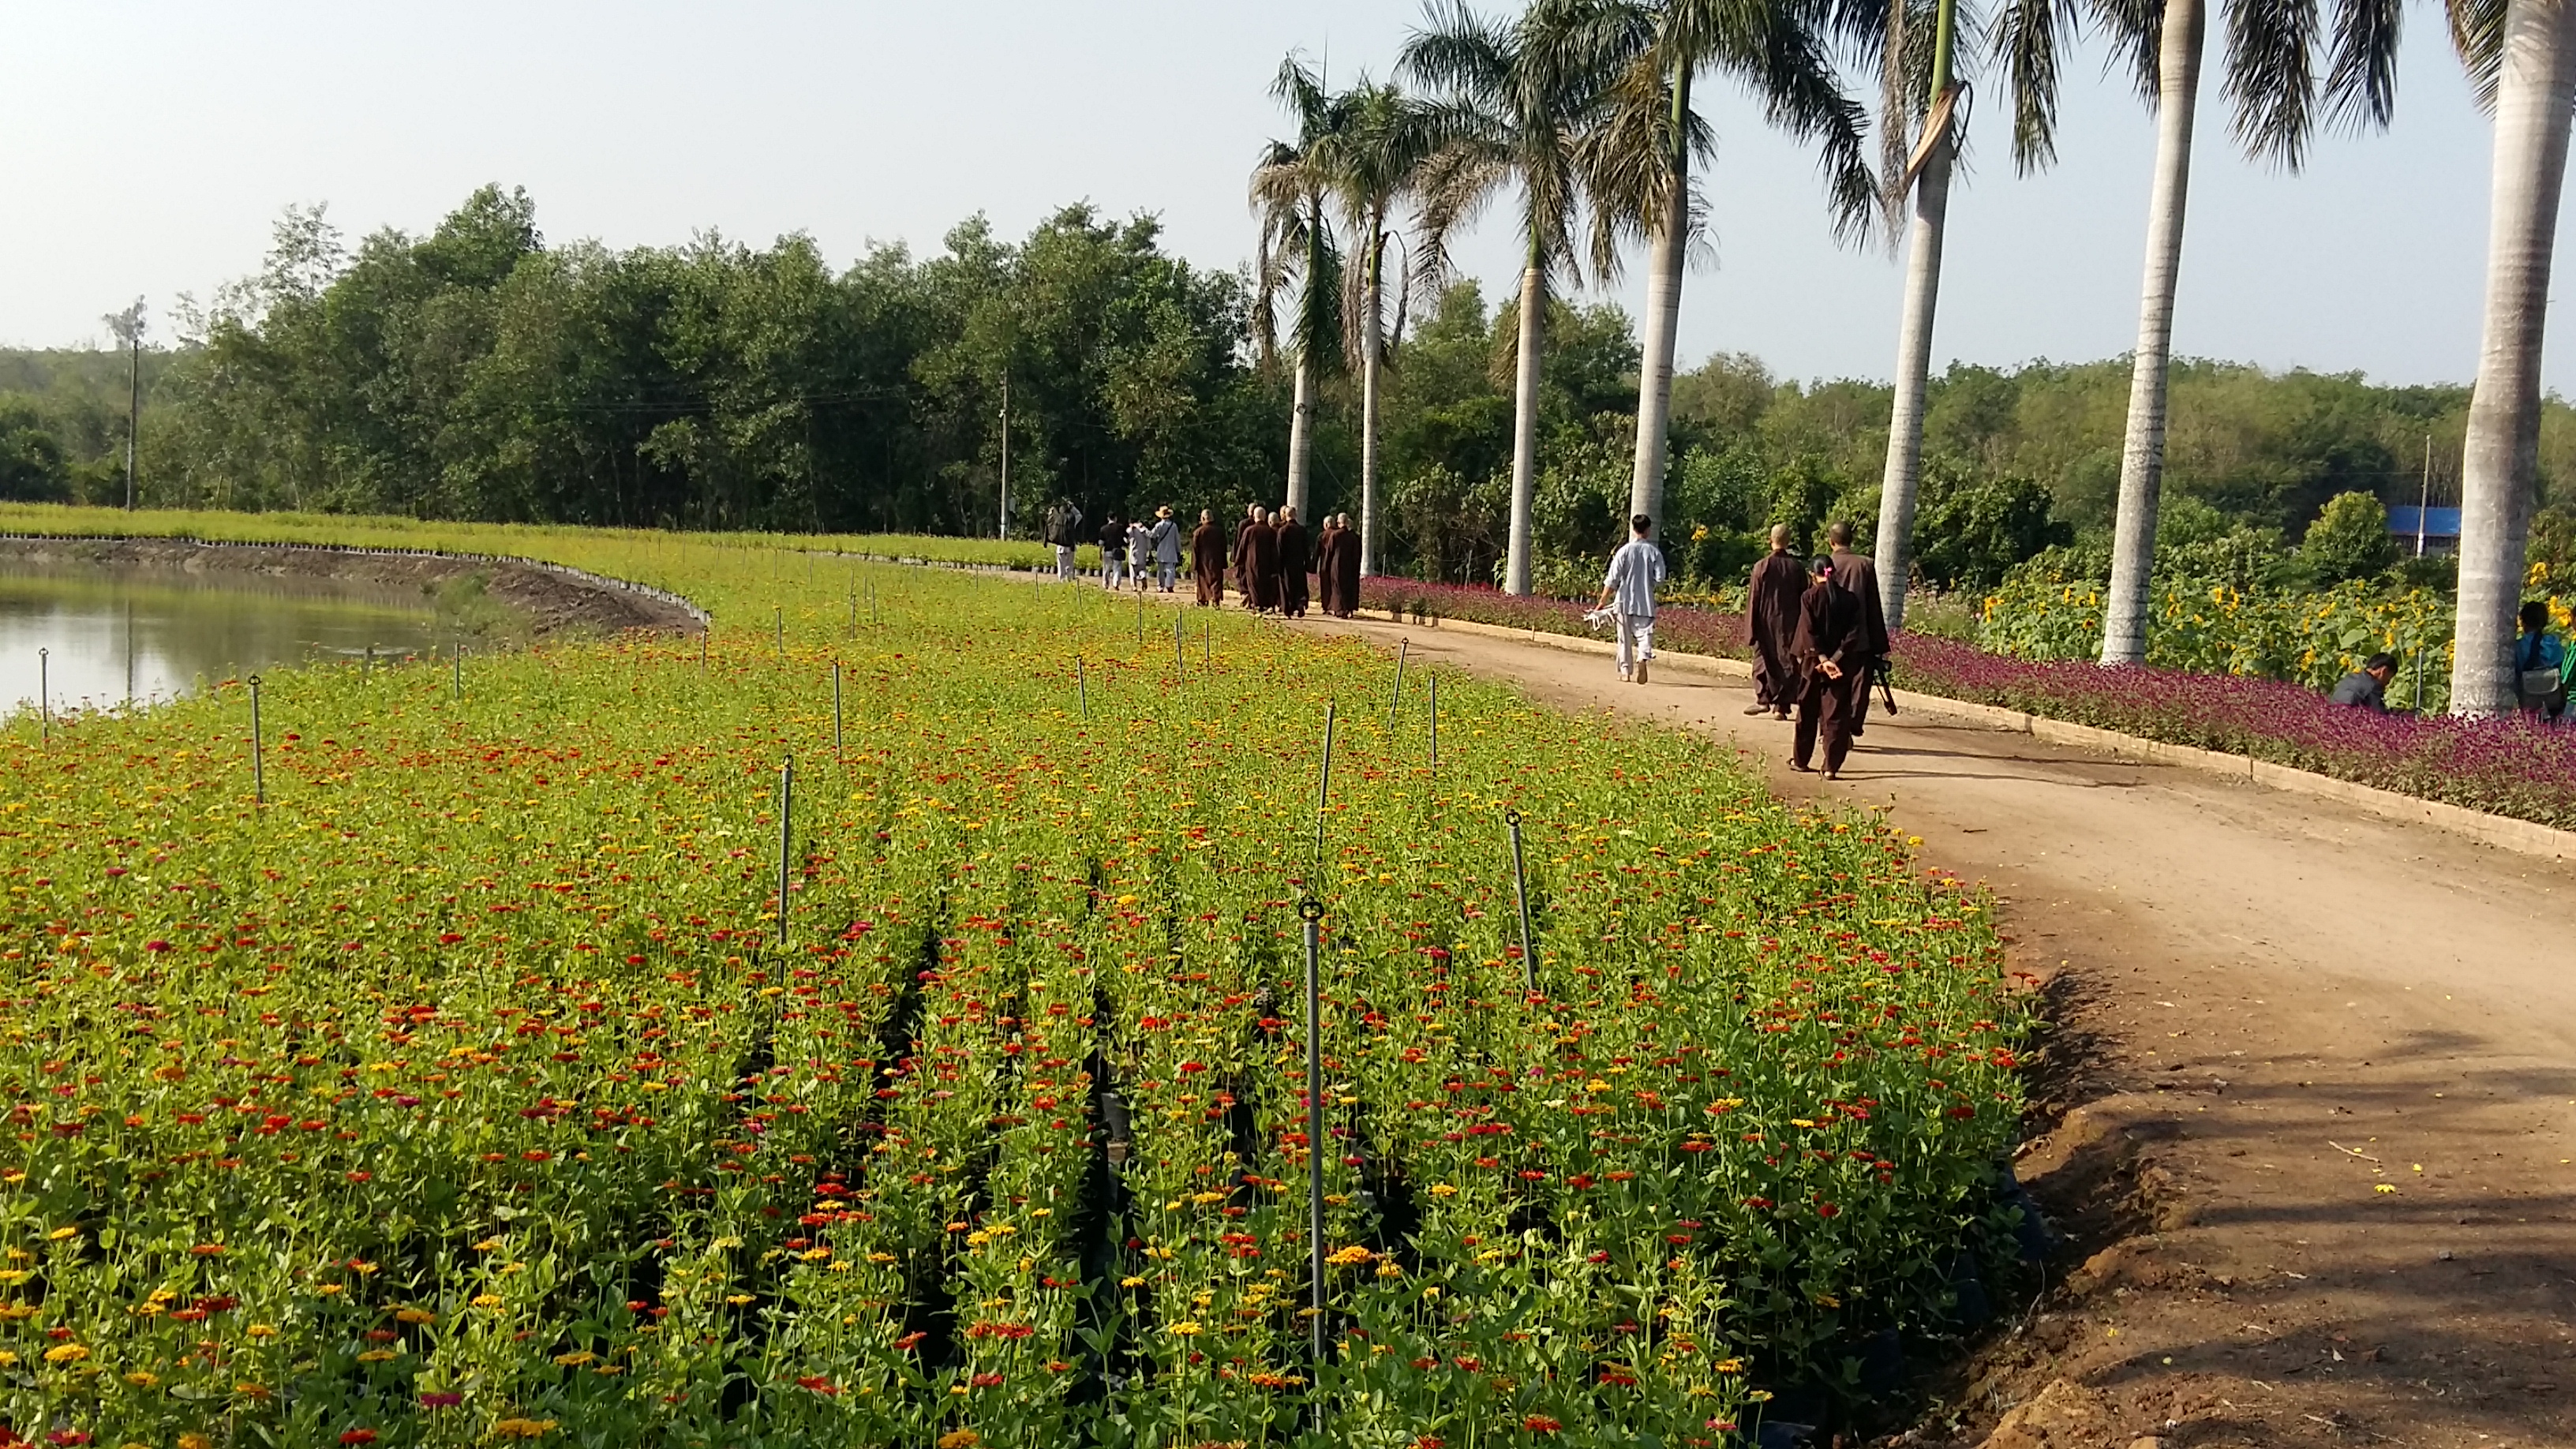
natural, plant, crop, tree, field, flower, plantation, farm, agriculture, shrub, rural area, wildflower, cash crop, landscape, lupin, herbaceous plant, road, perennial plant, prairie